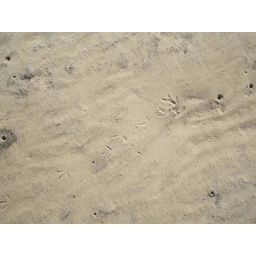
bird prints in the sand